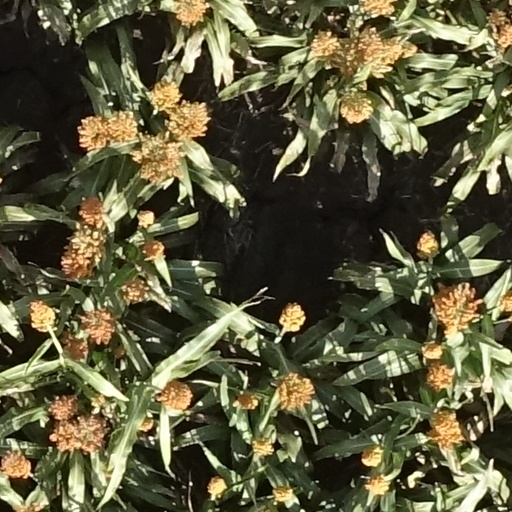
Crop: sorghum